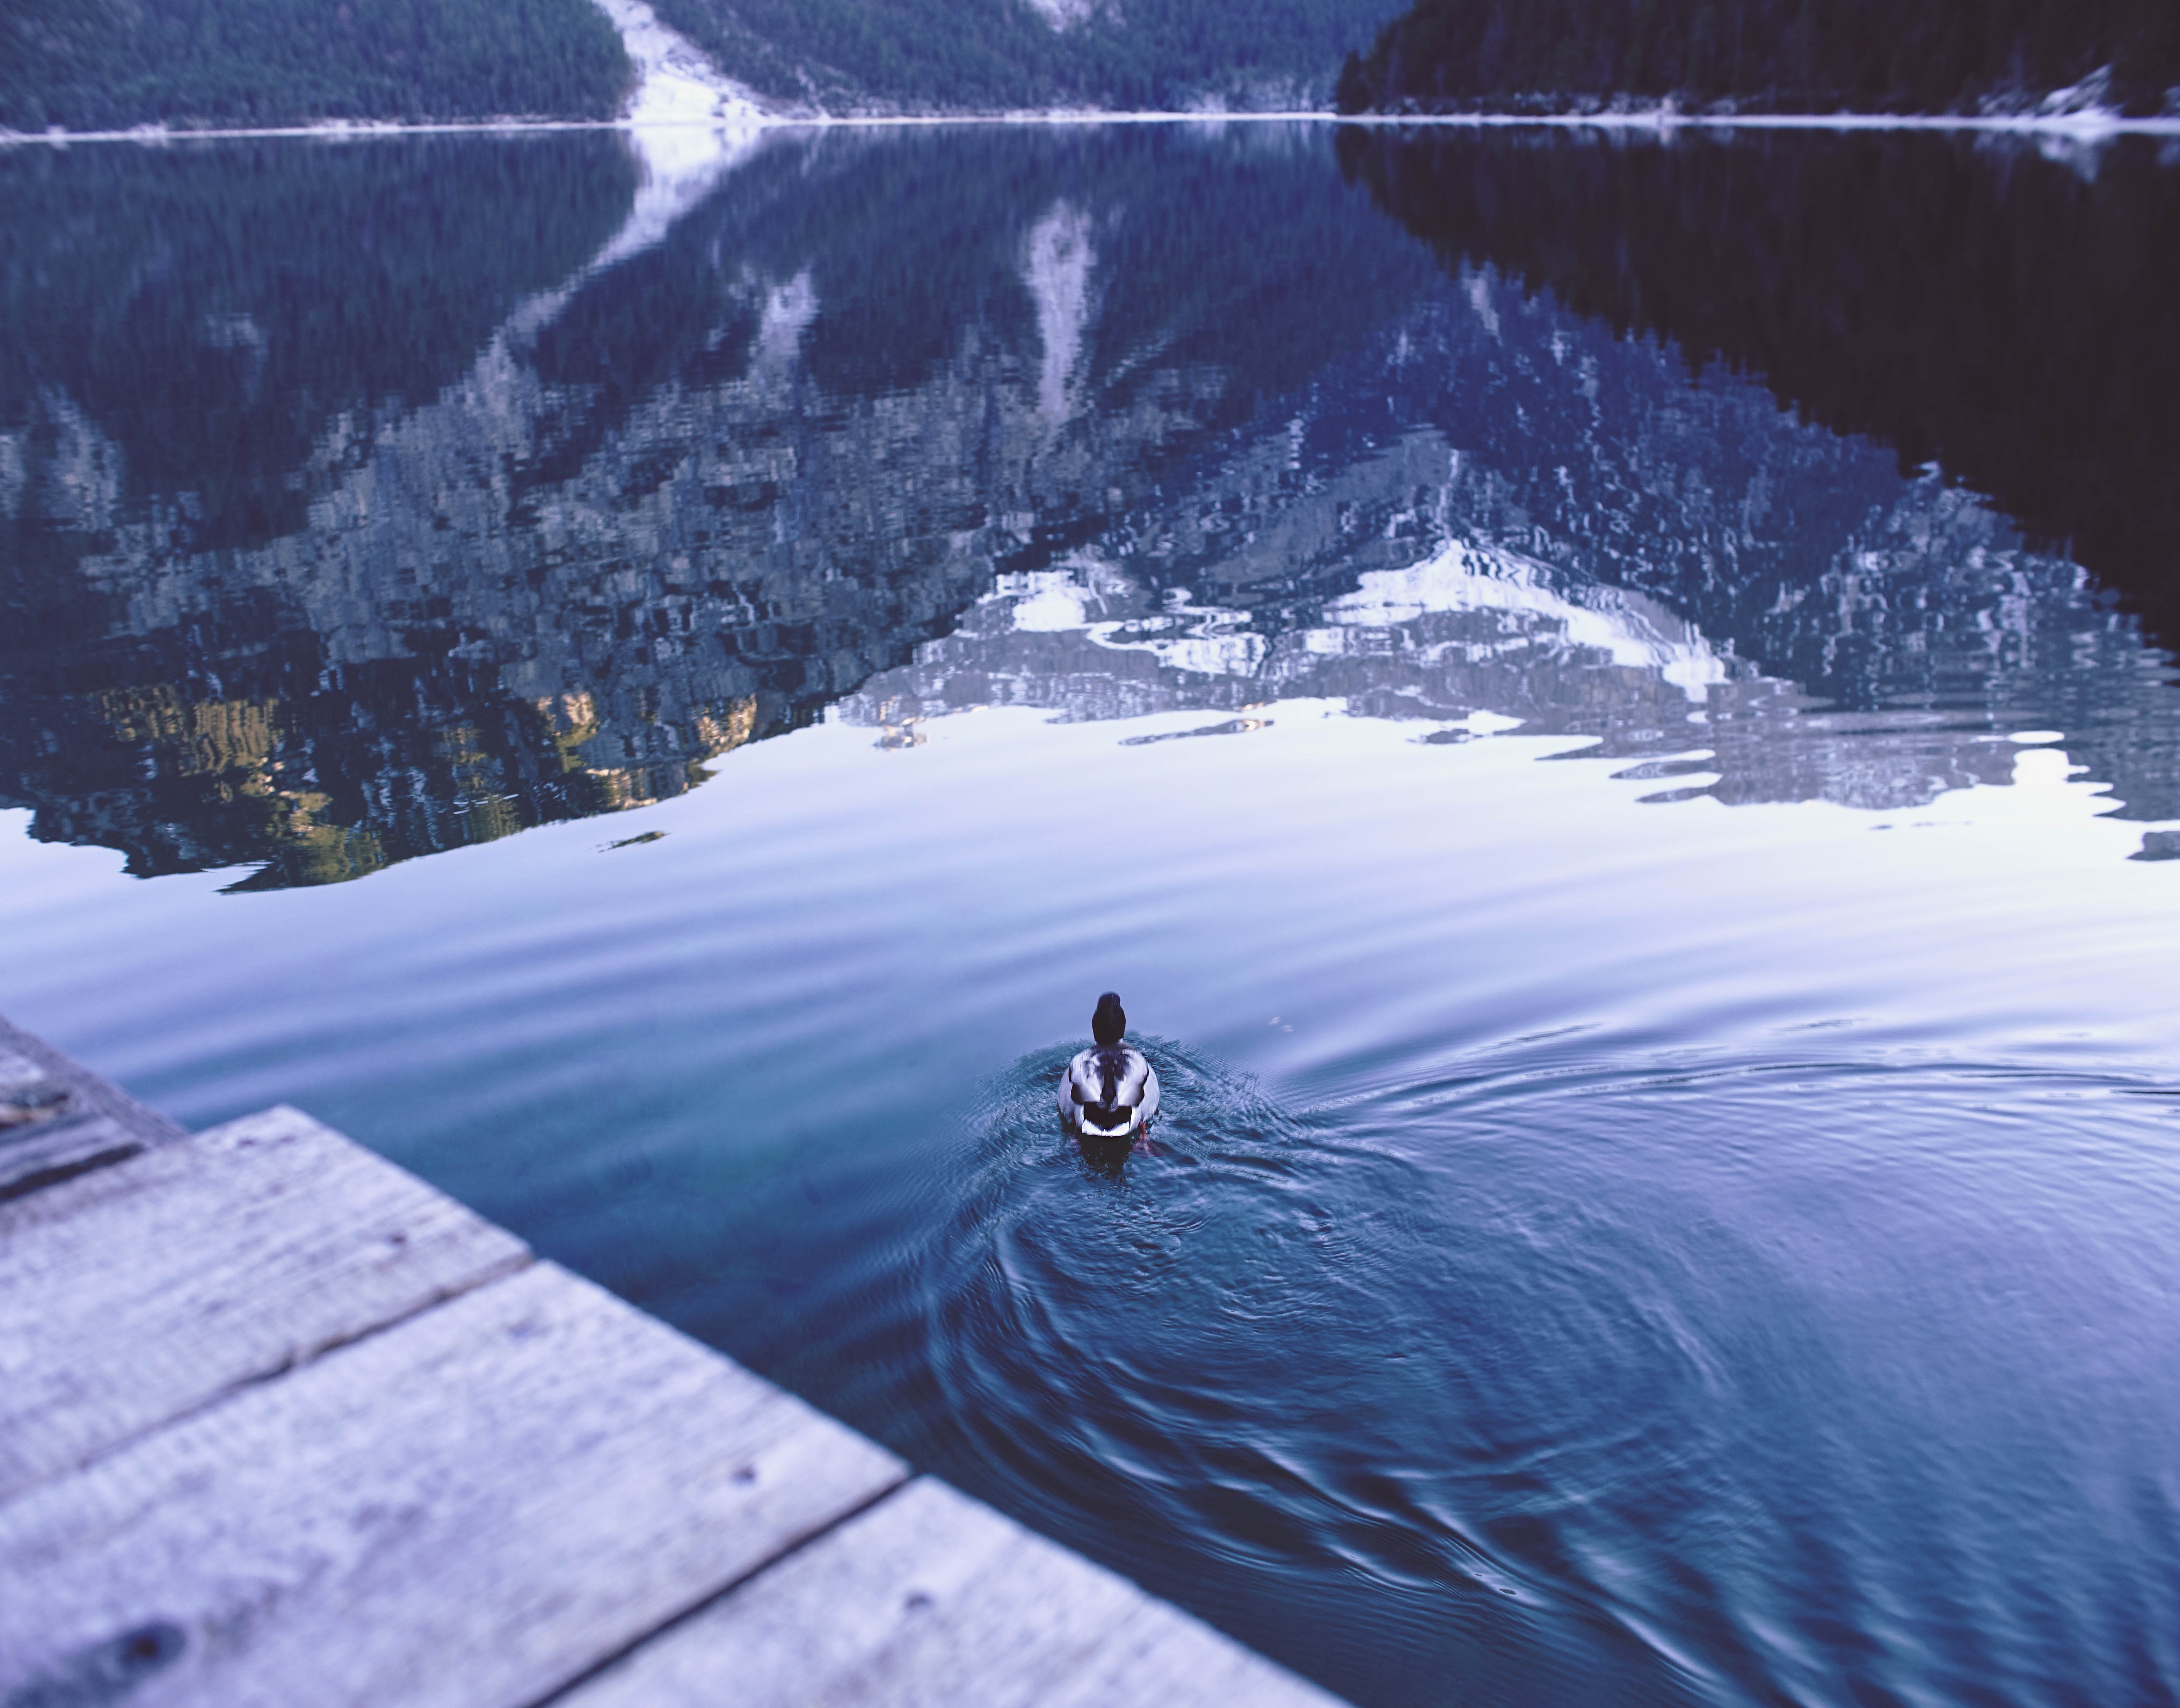
water, sky, reflection, mountain, winter, wave, lake, cloud, snow, landscape, river, ocean, recreation, fjord, mountain range, sea, loch, wind wave, glacier, water bird